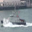
Label: ship